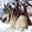
Label: wolf